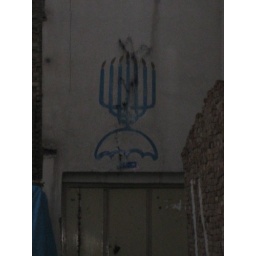
Dervish sign on a door in Tehran